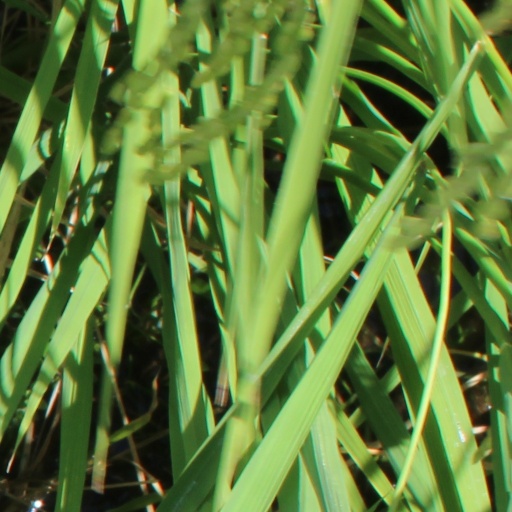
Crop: rice